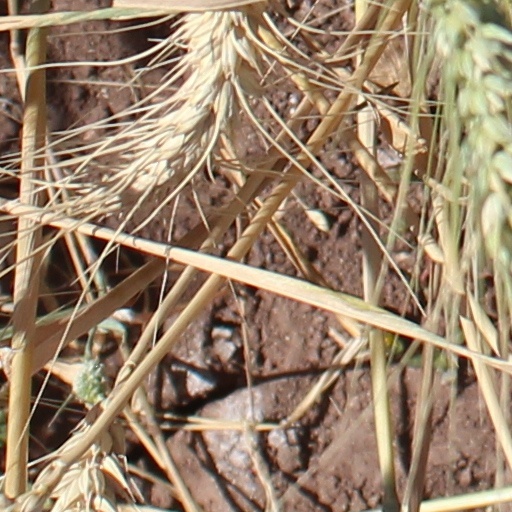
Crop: wheat